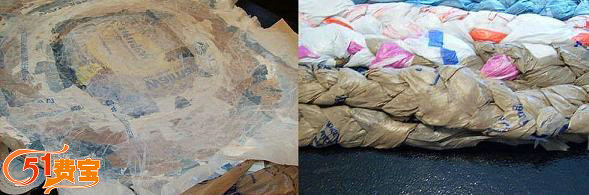
Label: plastic